Patriarch Nikon of Moscow

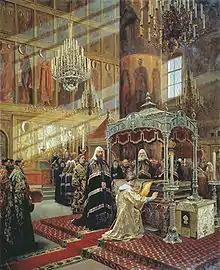
Nikon had Metropolitan Philip canonized and his relics transferred to the Moscow Kremlin as a reminder to the tsars about the crimes they had committed against the church (painting by Alexander Litovchenko).

From 1652 to 1658, Nikon was not so much the minister as the colleague of the Tsar. Both in public documents and in private letters he was permitted to use the sovereign title. This was especially the case during the wars with the Polish–Lithuanian Commonwealth in 1654–1667, when the tsar was away from Moscow with his armies. In 1654, while starting on his great military campaign, the tsar left Nikon at home as the chief ruler. Needless to say, this created some considerable resentment among the high level boyars.